75th Guards Rifle Division

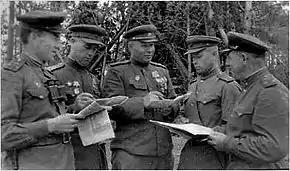
Gorishny (center) with regimental commanders, 1944

During Operation Bagration, the Red Army's westward offensive through Belarus, which began on 23 June, the division was part of the 105th Rifle Corps in the first echelon of the 65th Army. On 24 June, it led the attack on the German trenches held by the 36th Infantry Division. Following the breakthrough of the German defenses, the 75th Guards supported the exploitation by the 1st Guards Tank Corps. In stubborn fighting, the division helped take Parichi. The division then participated in the destruction of the German pocket in the Bobruisk area during the Bobruisk offensive and fought in the Minsk offensive. It captured the city of Baranovichi in early July, and was given the Order of the Red Banner for a second time on 5 July 1944.